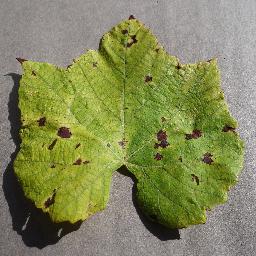
Label: Grape___Leaf_blight_(Isariopsis_Leaf_Spot)